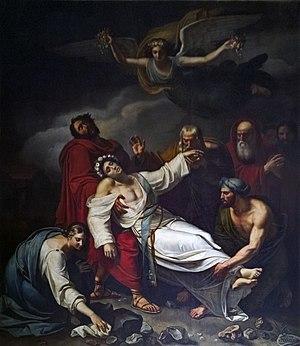
La cathédrale Saint-Étienne de Toulouse est une cathédrale catholique romaine du centre historique de Toulouse, dans le département de la Haute-Garonne. Elle a donné son nom au quartier qui l'entoure. On ne connaît pas les origines de la cathédrale. Ses premières traces datent de 1071, quand l'évêque Isarn décida de reconstruire l'édifice, alors en ruine. Son architecture est particulière car elle est composée d'éléments architecturaux de diverses époques. La cathédrale jouxte l'ancien palais épiscopal, aujourd'hui occupé par la préfecture.
Nicolas Sébastien Frosté est un peintre français né à Paris le 21 août 1790, mort à Odessa en 1856.